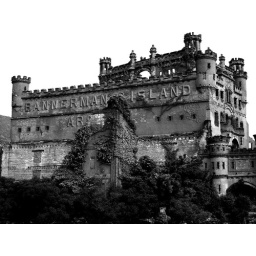
Bannermans Island Arsenal remains in black &amp;amp; white